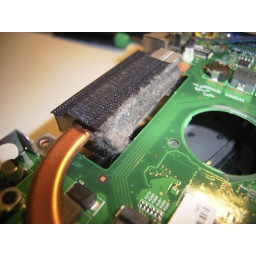
This is what happens when you use your laptop in a dirty environment. Note this includes carpet!